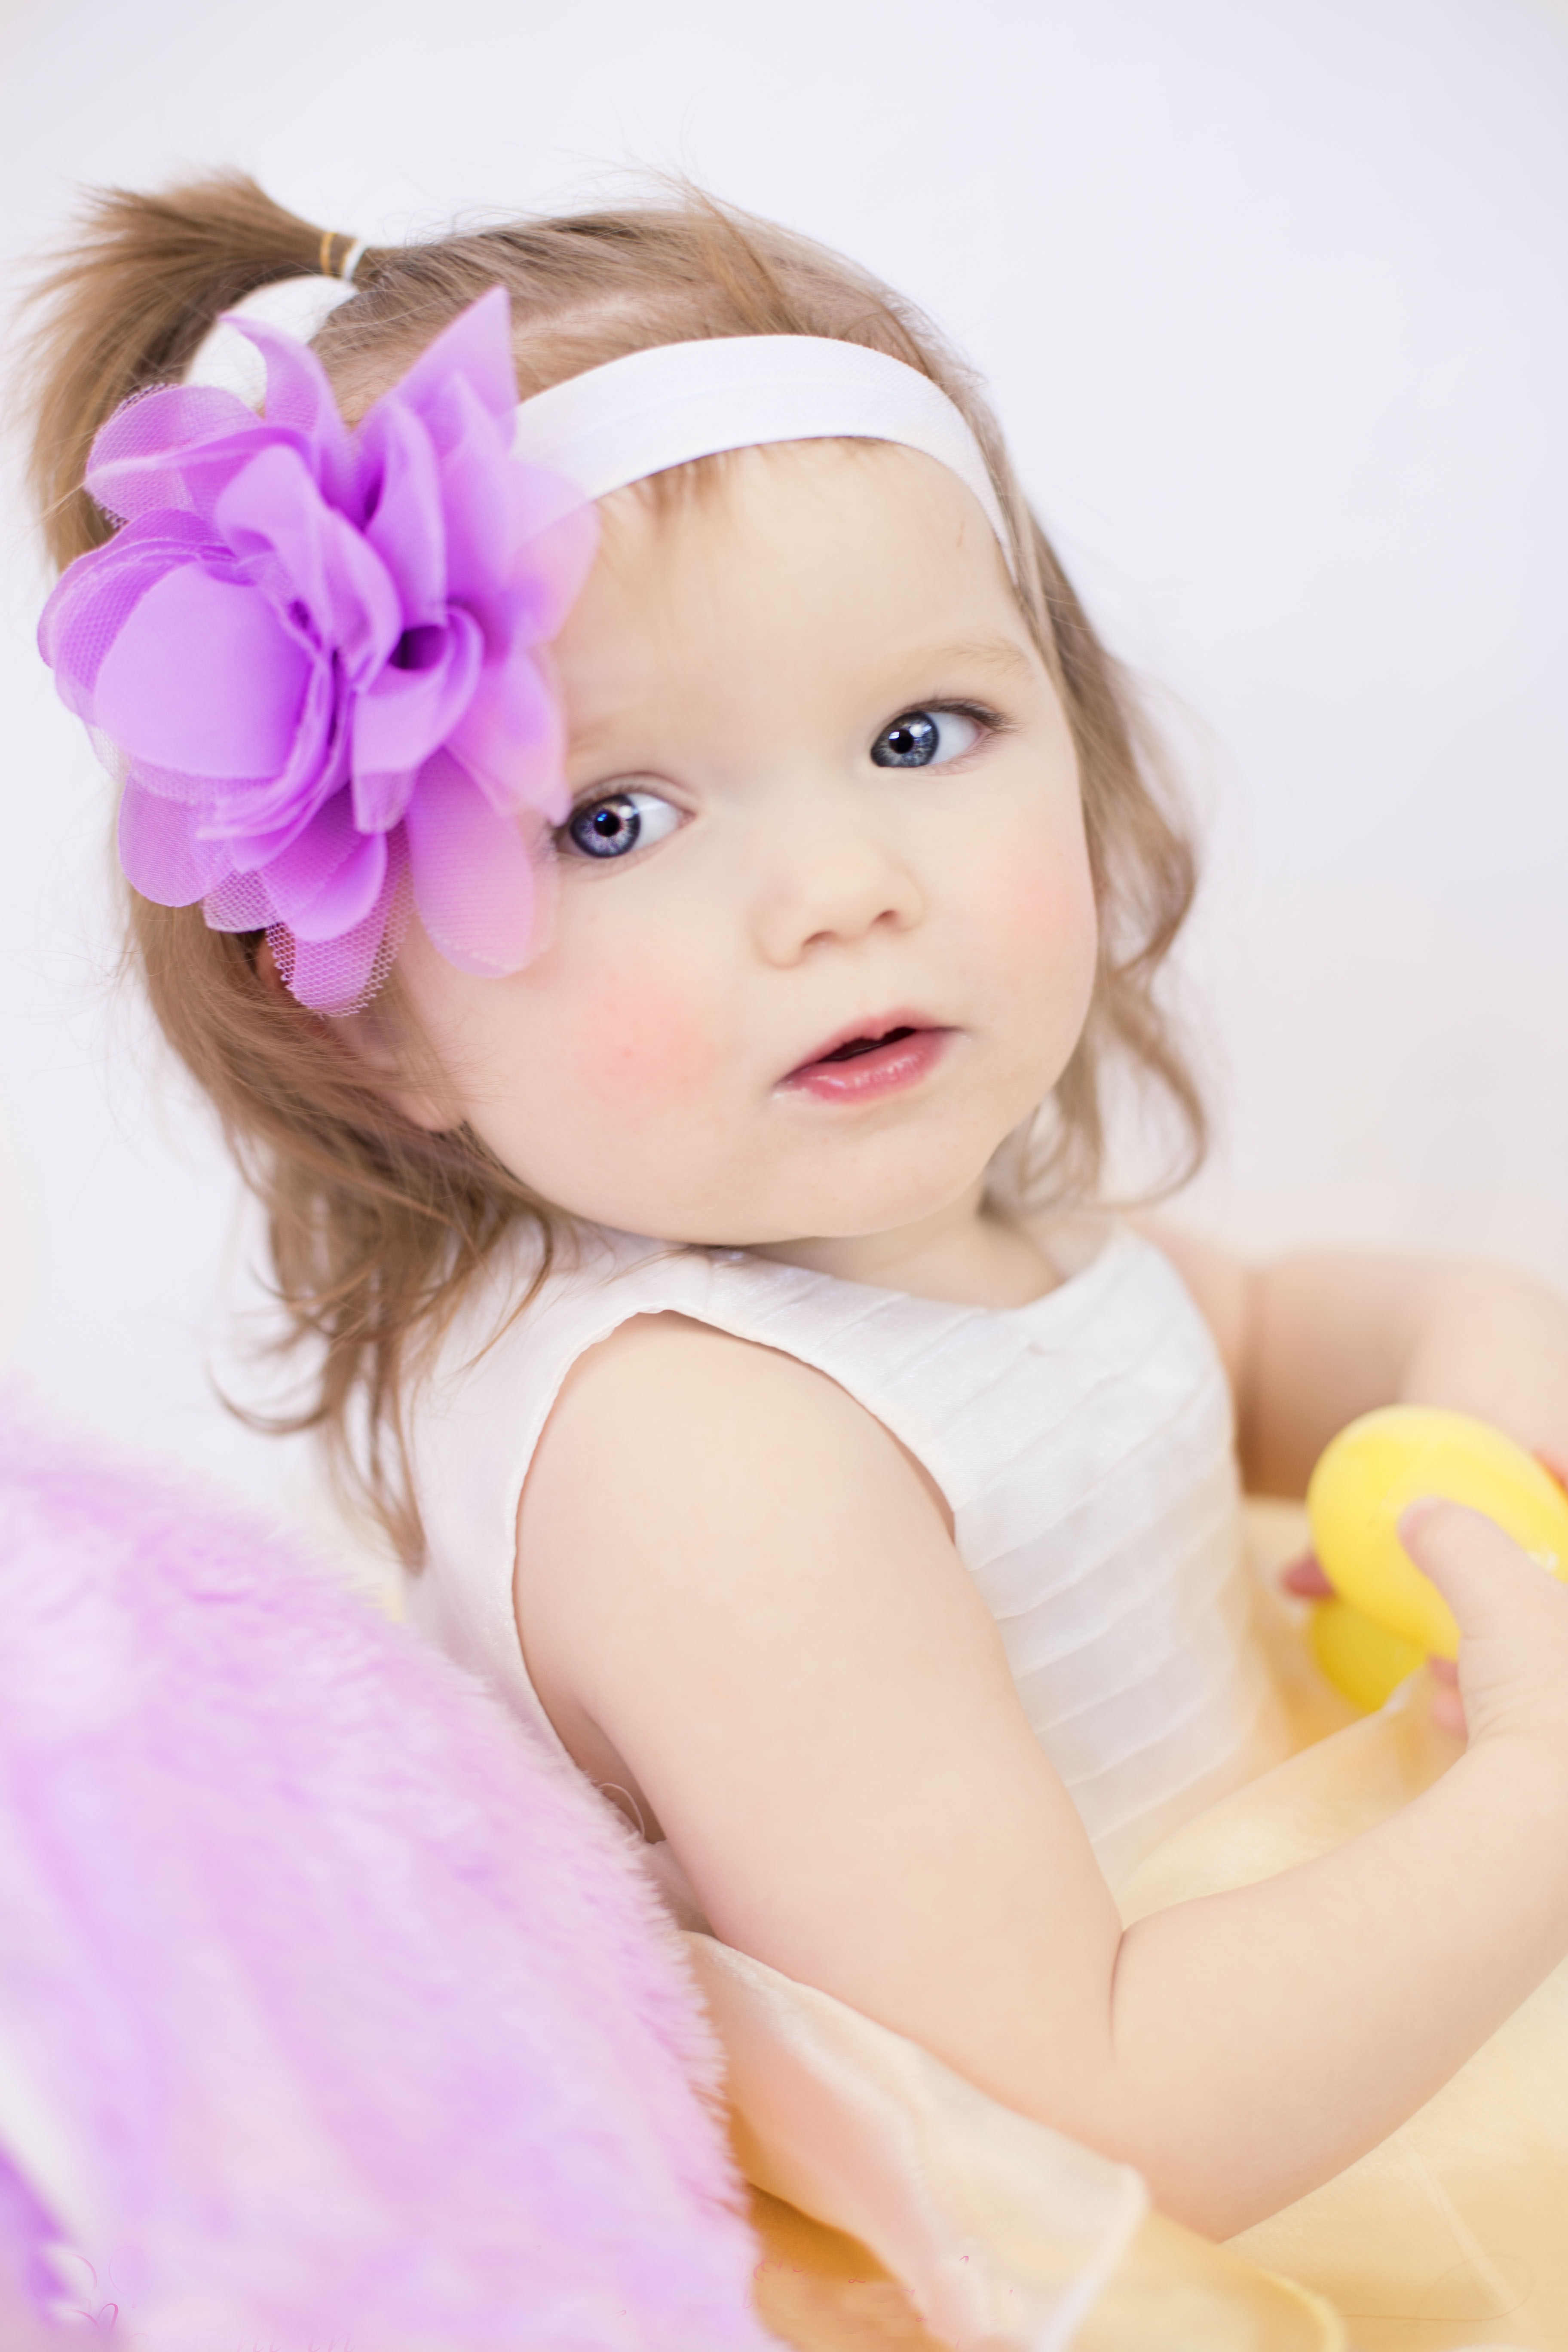
person, girl, photography, flower, petal, cute, portrait, child, clothing, pink, toy, baby, hairstyle, dress, infant, toddler, eye, skin, beauty, sweetness, photo shoot, portrait photography, child model